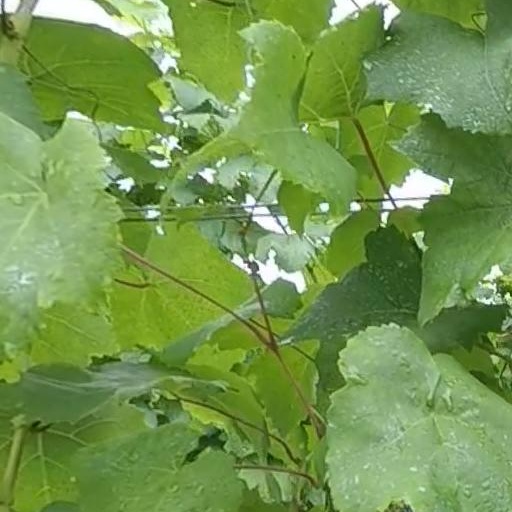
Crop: grape